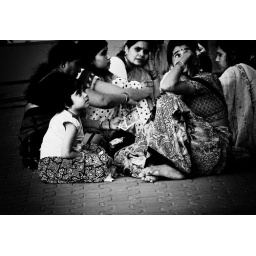
A group of women sitting on the ground staring at a gigantic statue of Shiva in Murudeshwara